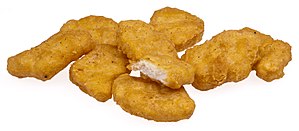
Nuggets
Fastfood chicken nuggets fra McDonald's
Nuggets er et fødevareprodukt, der fremstilles af blendet kyllingekød tilsat diverse ingredienser eller udskåret kyllingsbryst, paneret og herefter friturestegt eller bagt. Flere fastfood-restauranter sælger nuggets. På fastfood-restauranter frituresteges nuggets inden servering.